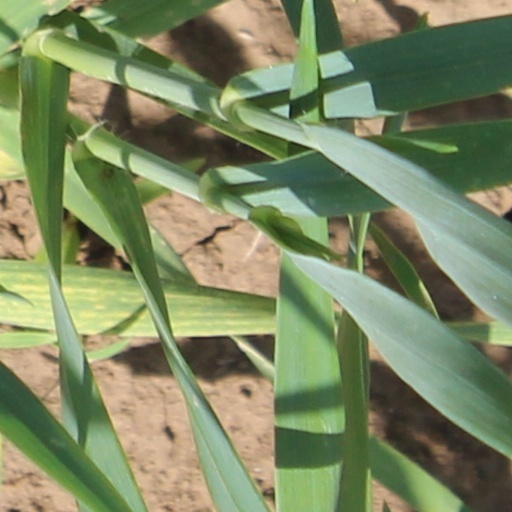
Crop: wheat